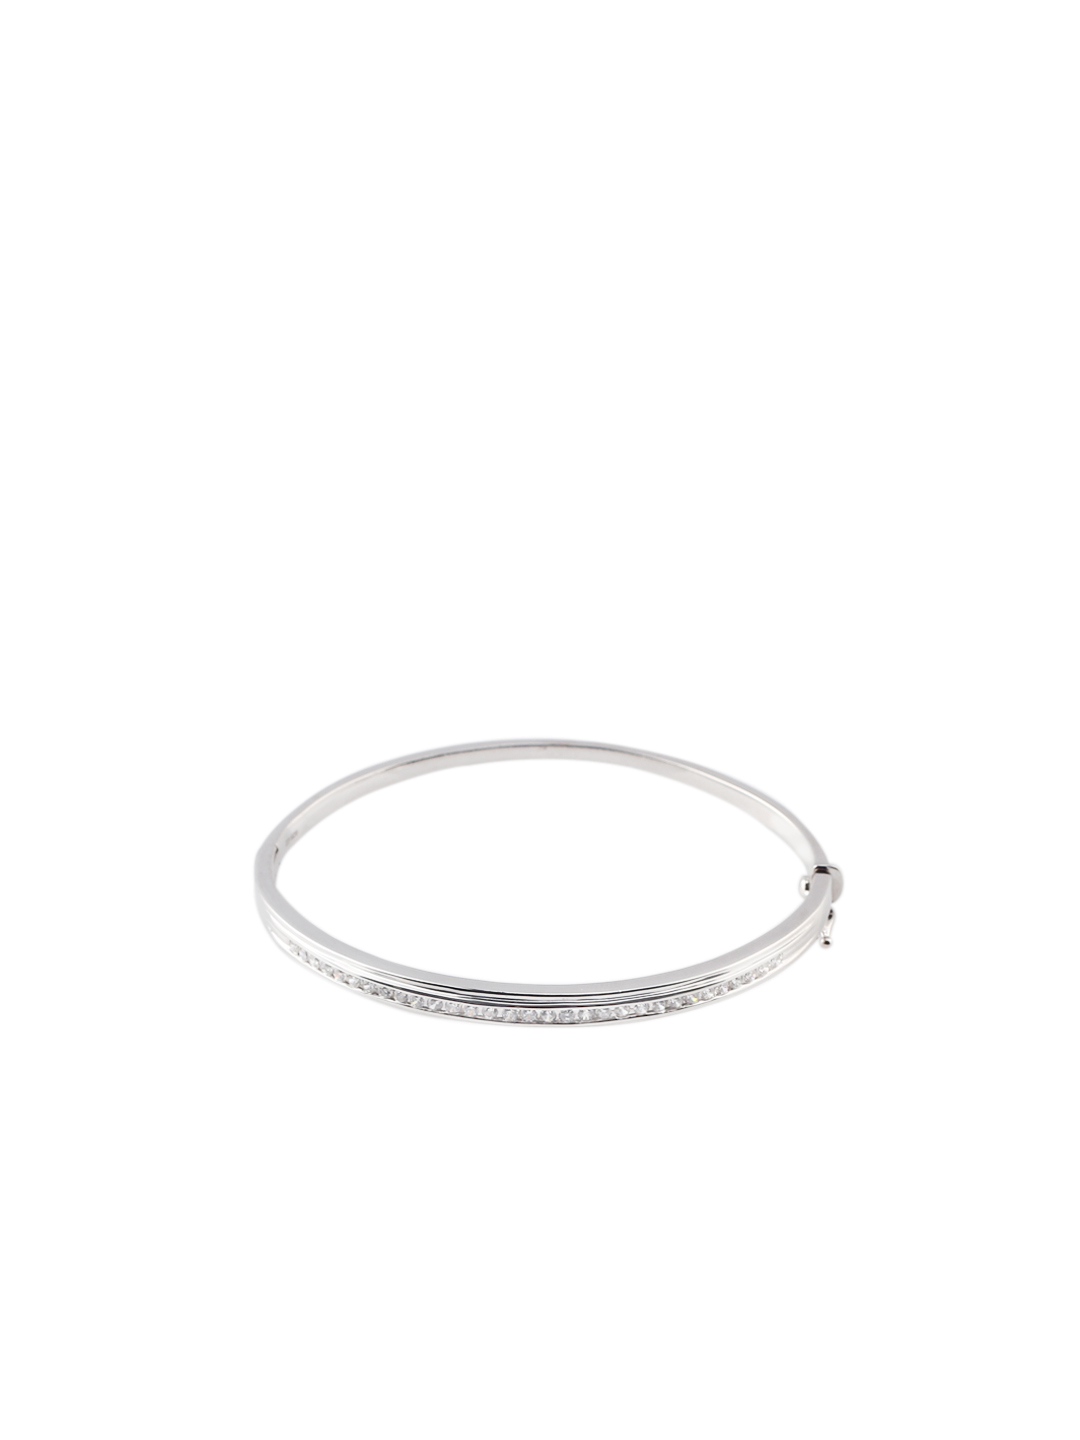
Lucera Silver Bangle
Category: Accessories / Jewellery / Bangle
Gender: Women
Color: Silver
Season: Summer 2013
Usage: Casual